Didier Ben Loulou

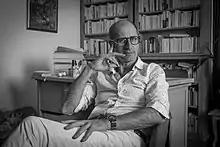
Didier Ben Loulou (2020)

Didier Ben Loulou was born on 29 May 1958, in Paris, France. He studied art history and photography before moving to Israel in 1981, where he volunteered on Kibbutz Ma’agan Michael. He took up photography, working on a first project, "Israel Eighties", a series of images in black and white. In 1983, he was admitted to the Mayanot Institute for Jewish Studies in Jerusalem, to study under Rabbi Leon Ashkhenazi (Manitou).